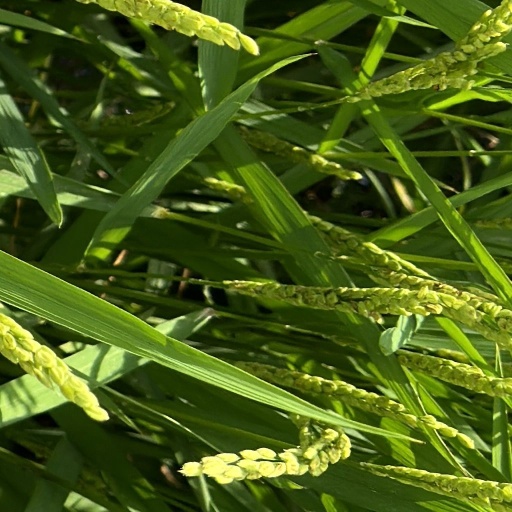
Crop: rice